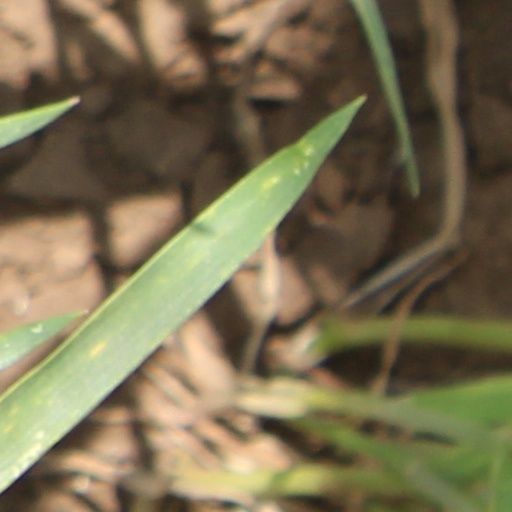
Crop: wheat